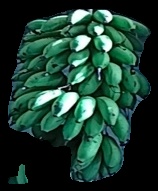
Variety: rasbale
Grade: grade2